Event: Nepal Earthquake
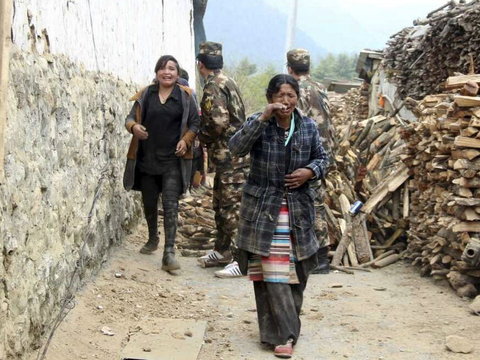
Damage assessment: damage